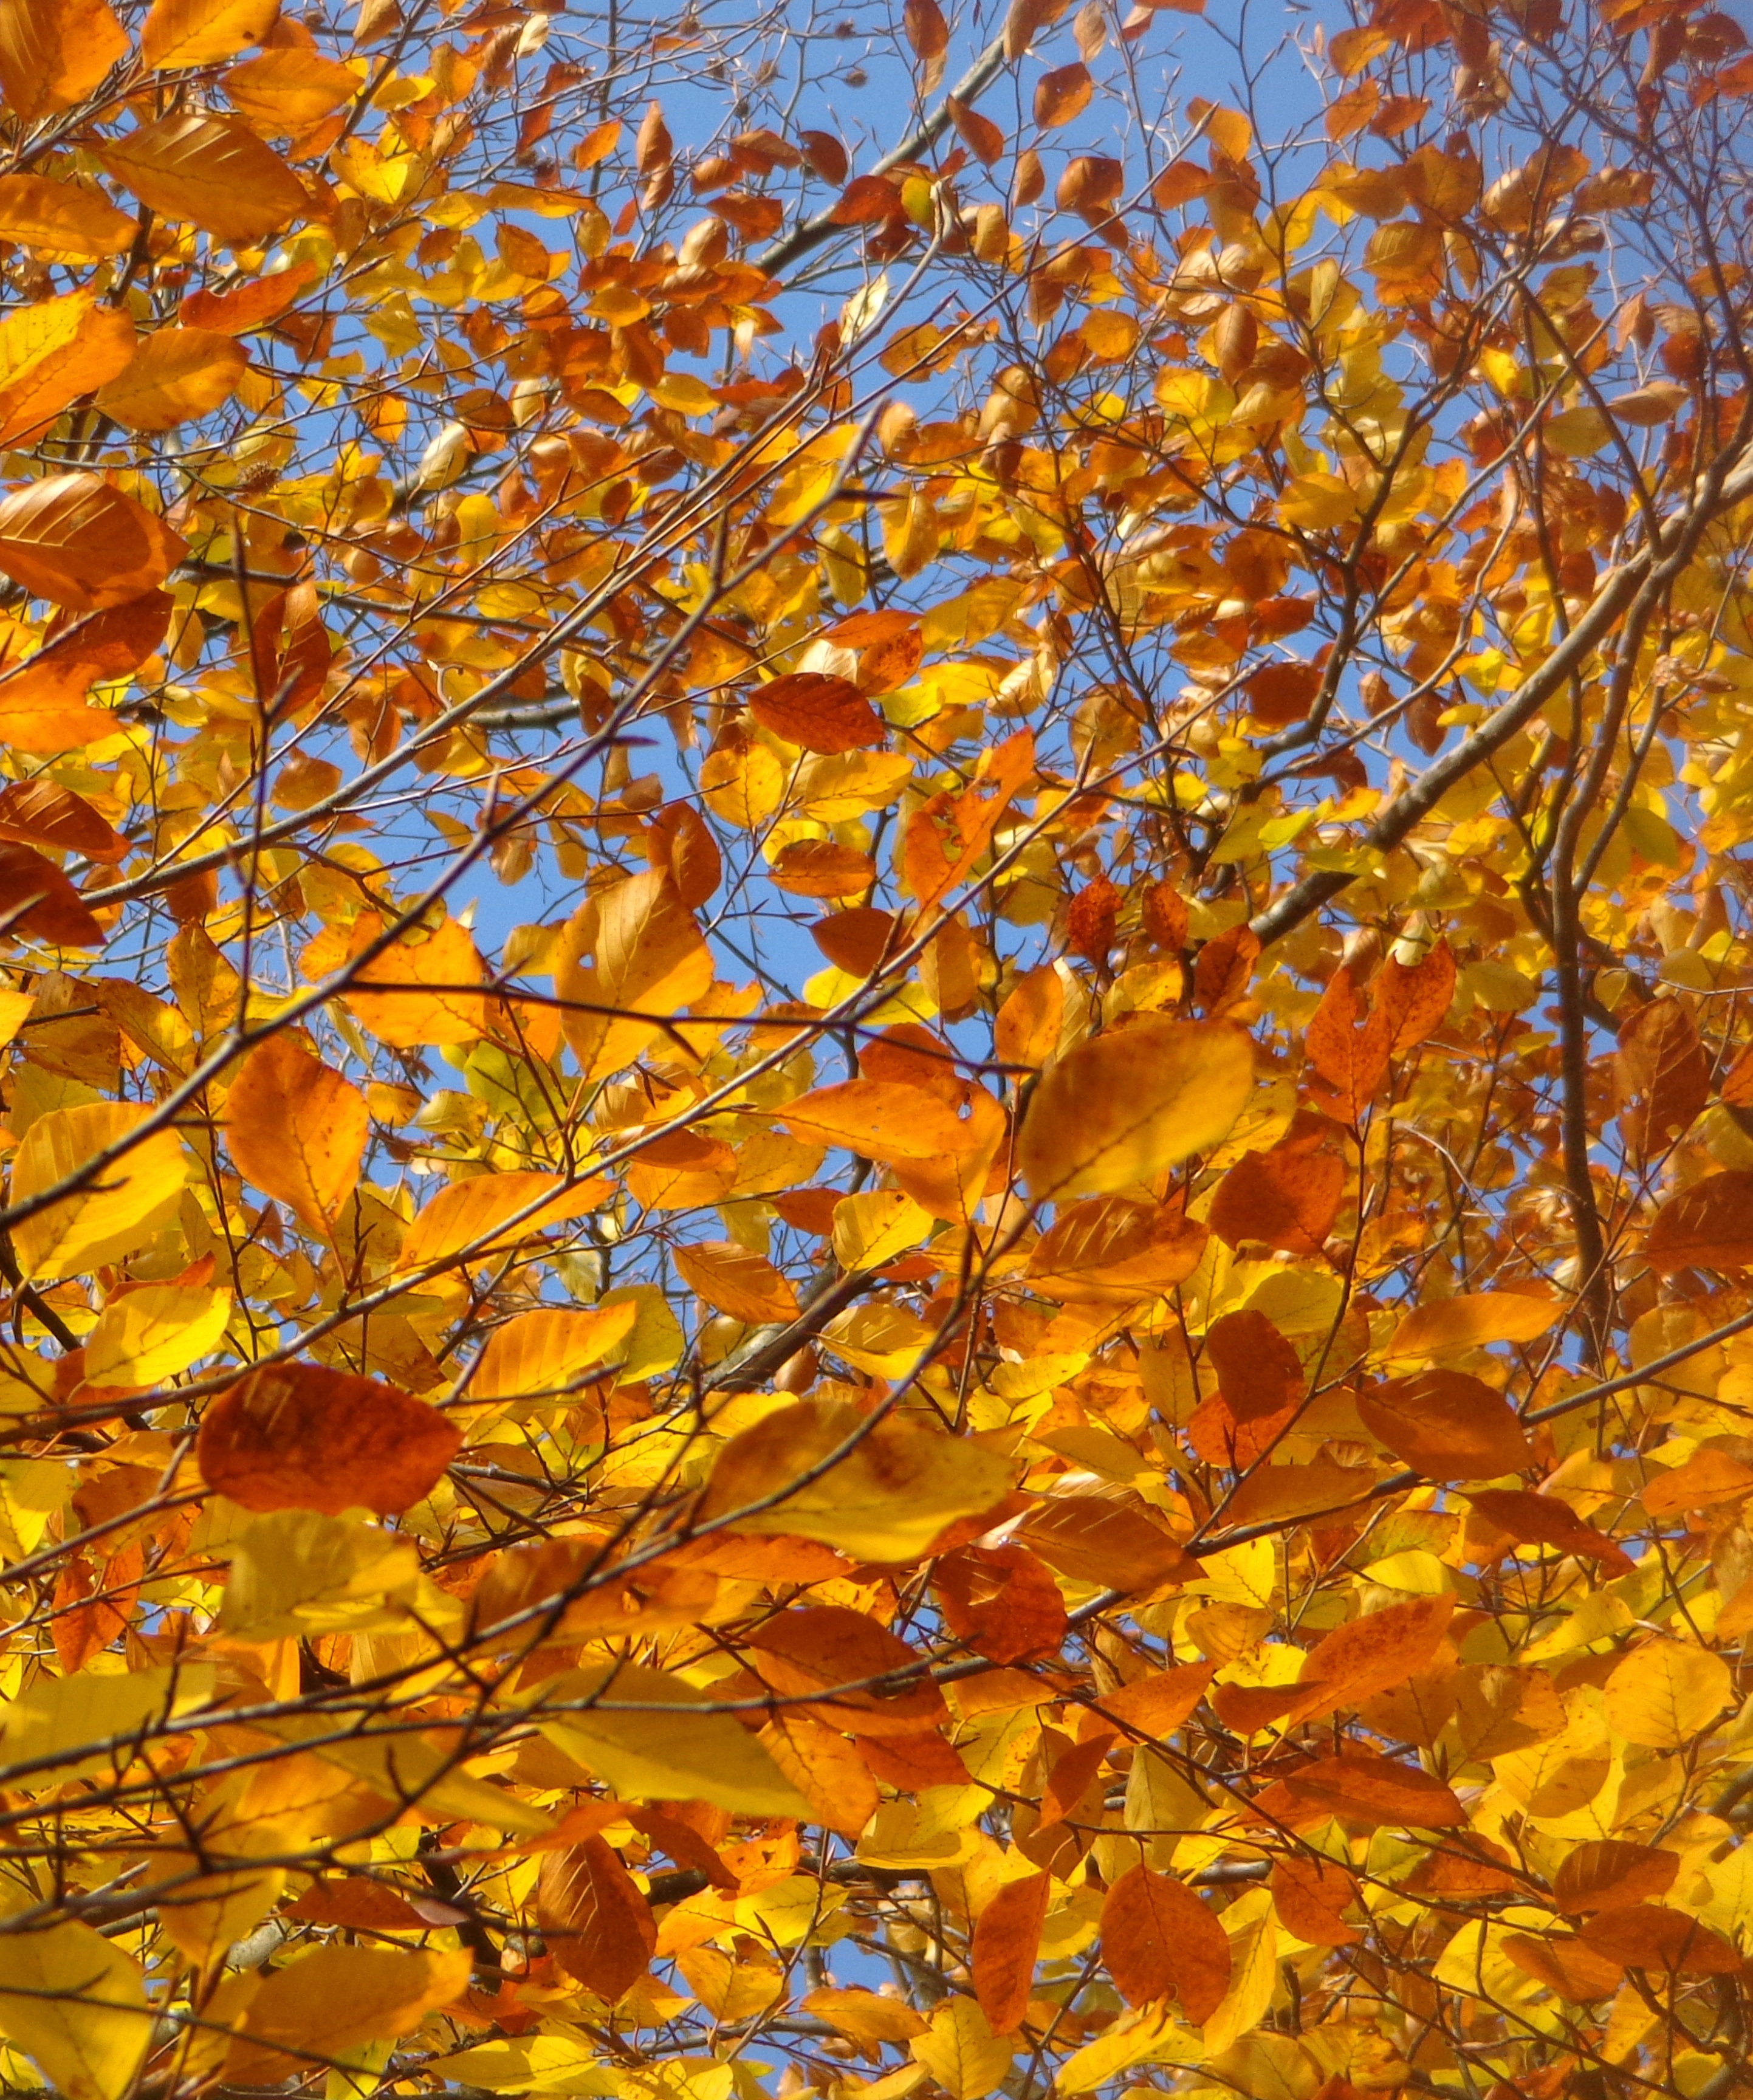
tree, nature, branch, plant, sky, sunlight, leaf, flower, orange, red, autumn, yellow, season, leaves, deciduous, flowering plant, maidenhair tree, woody plant, land plant